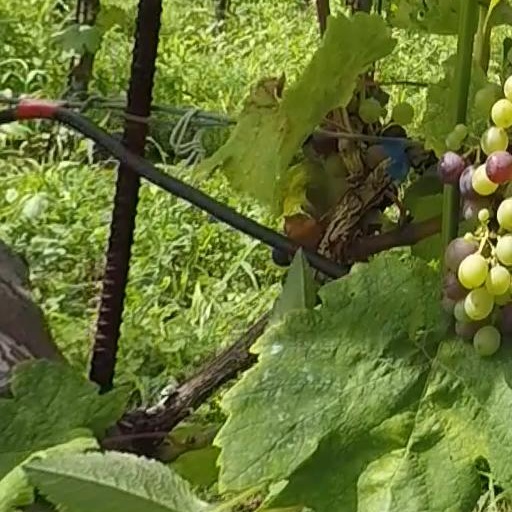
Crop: grape